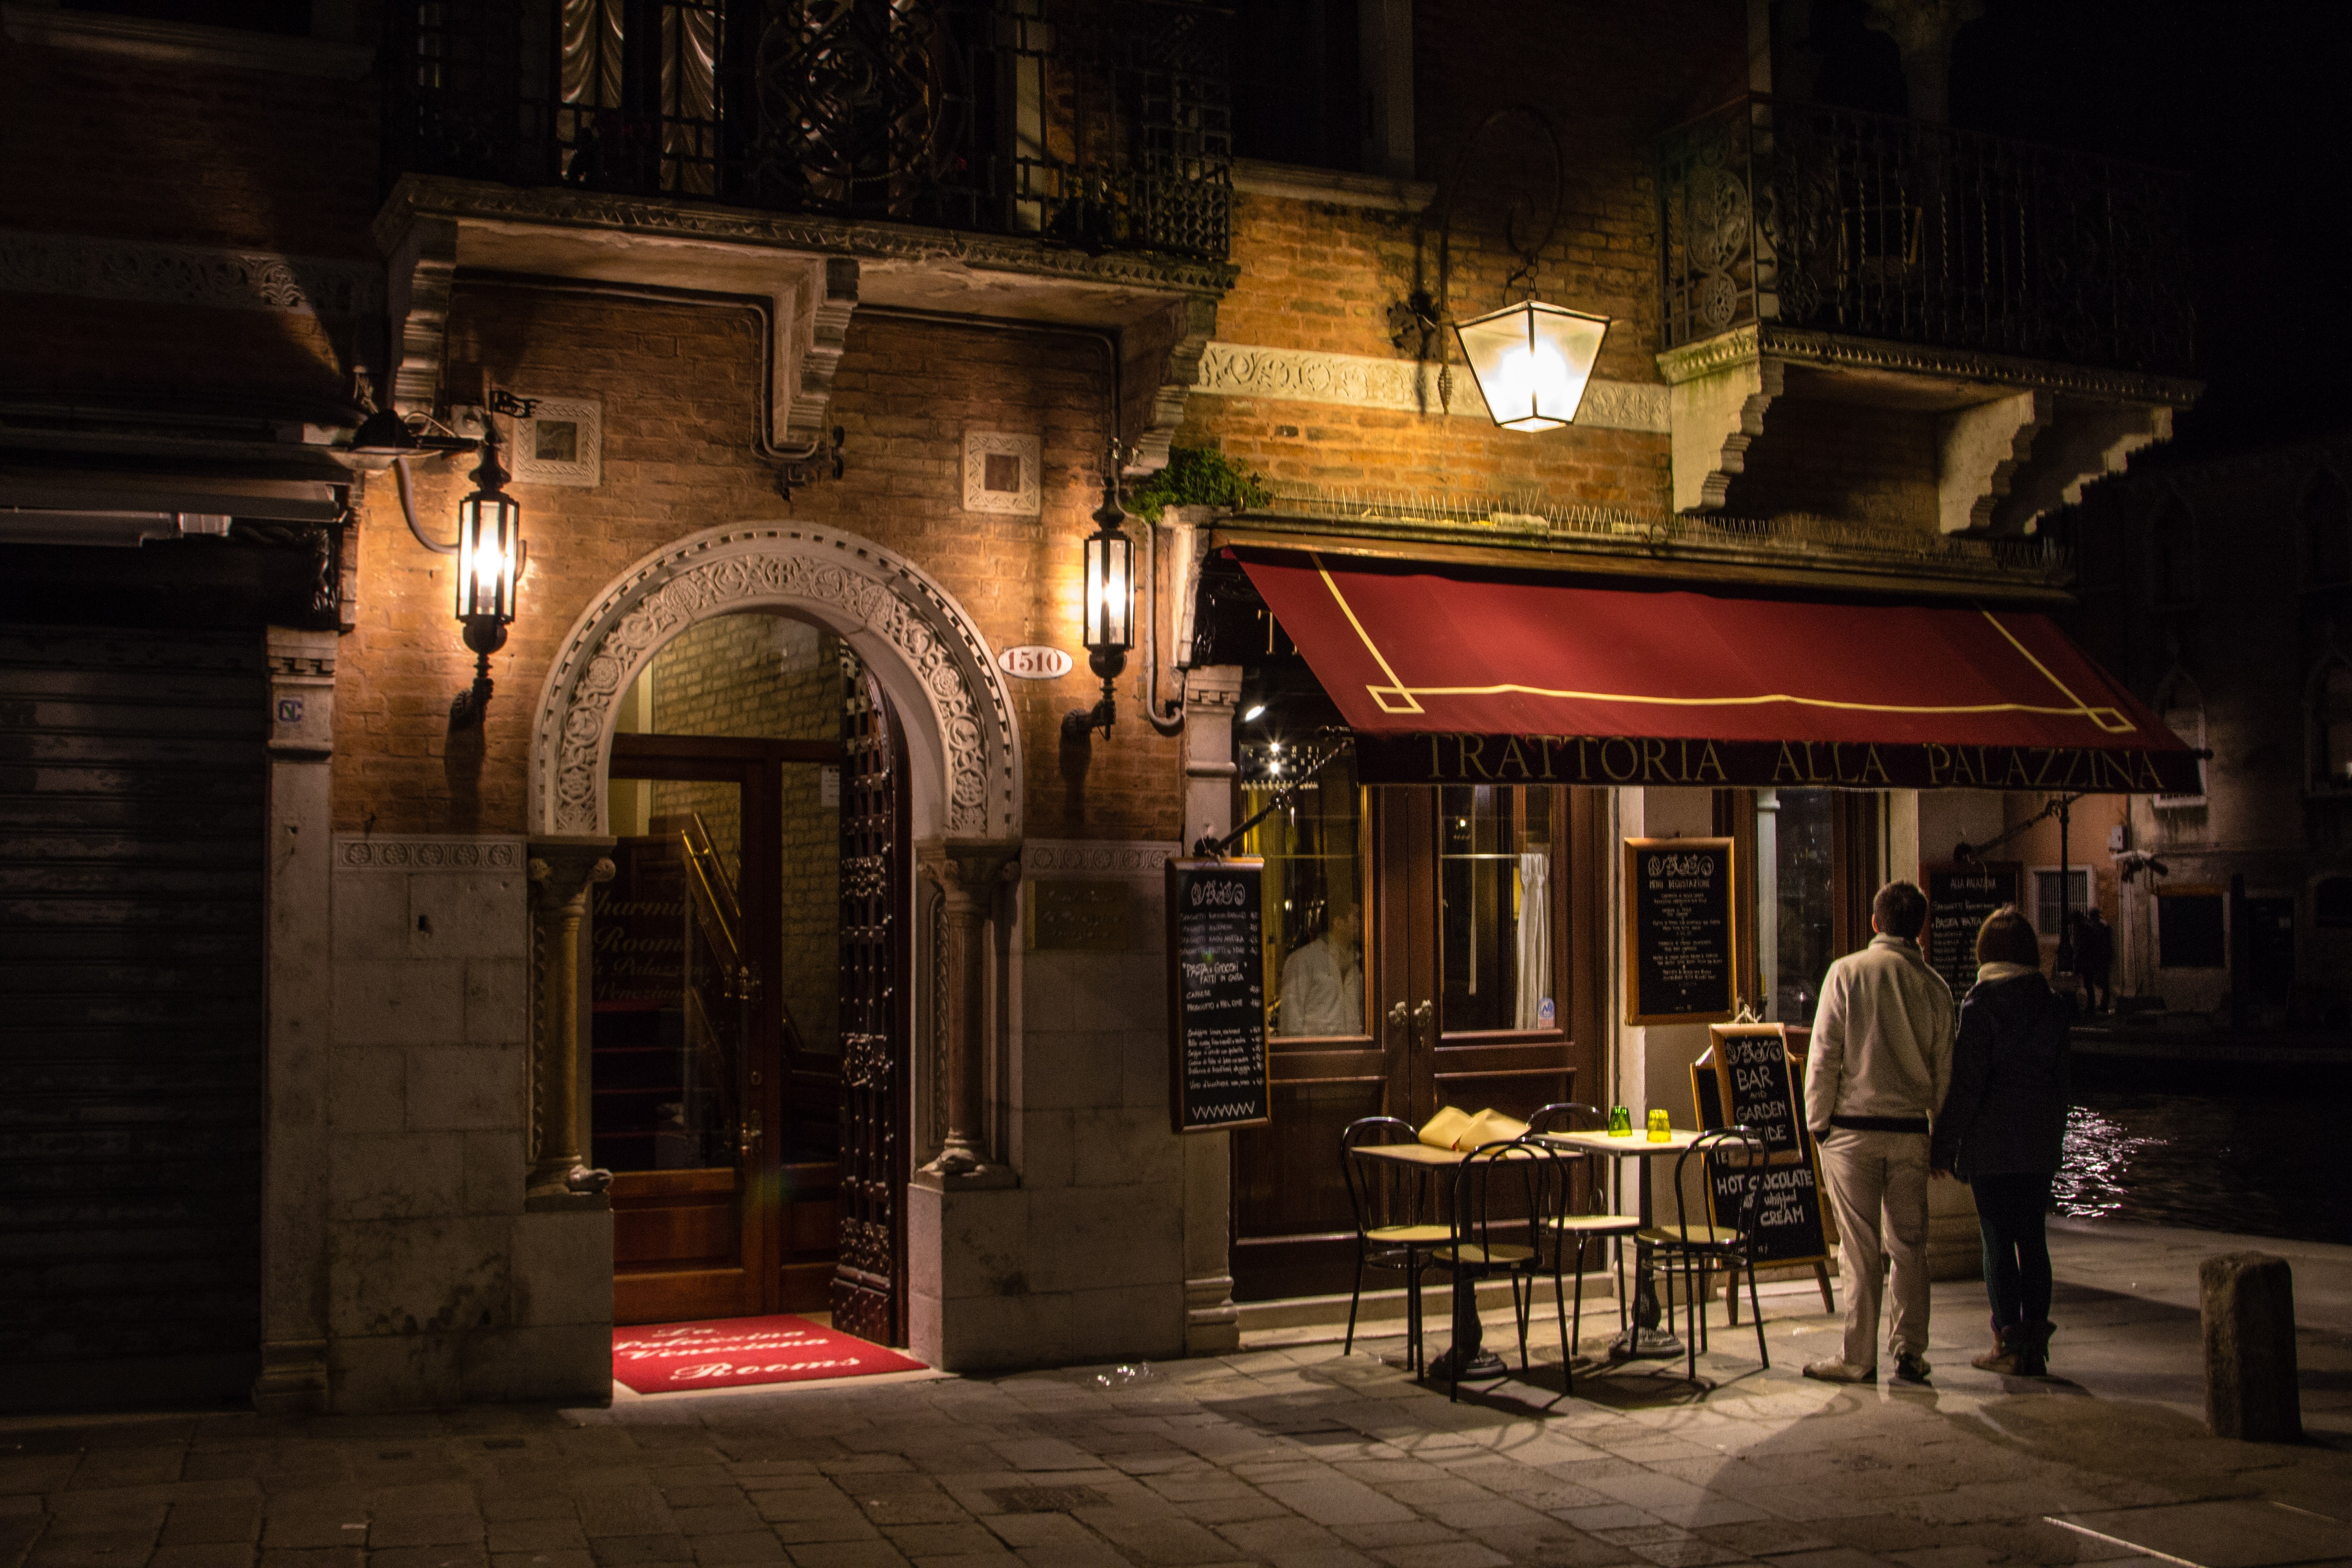
architecture, road, street, night, town, restaurant, alley, city, canal, cityscape, travel, bar, europe, evening, romantic, italy, darkness, venice, historic, tourism, lighting, place of worship, lights, temple, shrine, venezia, history, italian, traditional, trattoria, venetian, urban area, ancient history